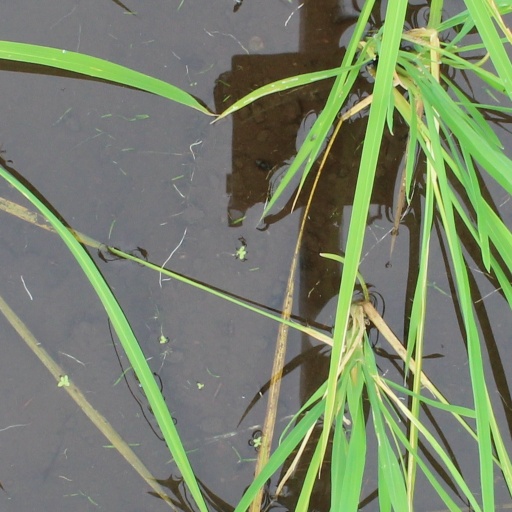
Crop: rice